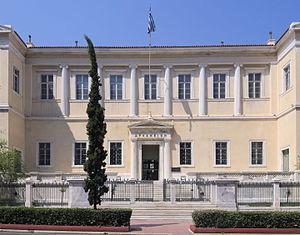
Le Conseil d'État hellénique est la cour suprême grecque pour les questions d'ordre contentieux et administratif. Créé en 1911, le Conseil d'État a été réuni pour la première fois en 1929. Son siège se situe à Athènes, dans l'Arsakeïon.